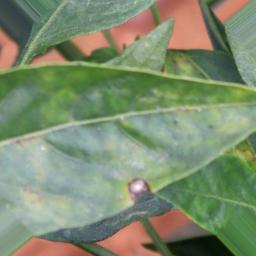
Label: cercospora